Curve-shortening flow

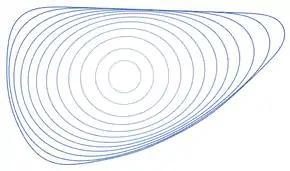
Convergence of a convex curve to a circle under the curve-shortening flow. Inner curves (lighter color) are flowed versions of the outer curves. Time steps between curves are not uniform.

In mathematics, the curve-shortening flow is a process that modifies a smooth curve in the Euclidean plane by moving its points perpendicularly to the curve at a speed proportional to the curvature. The curve-shortening flow is an example of a geometric flow, and is the one-dimensional case of the mean curvature flow. Other names for the same process include the Euclidean shortening flow, geometric heat flow, and arc length evolution.